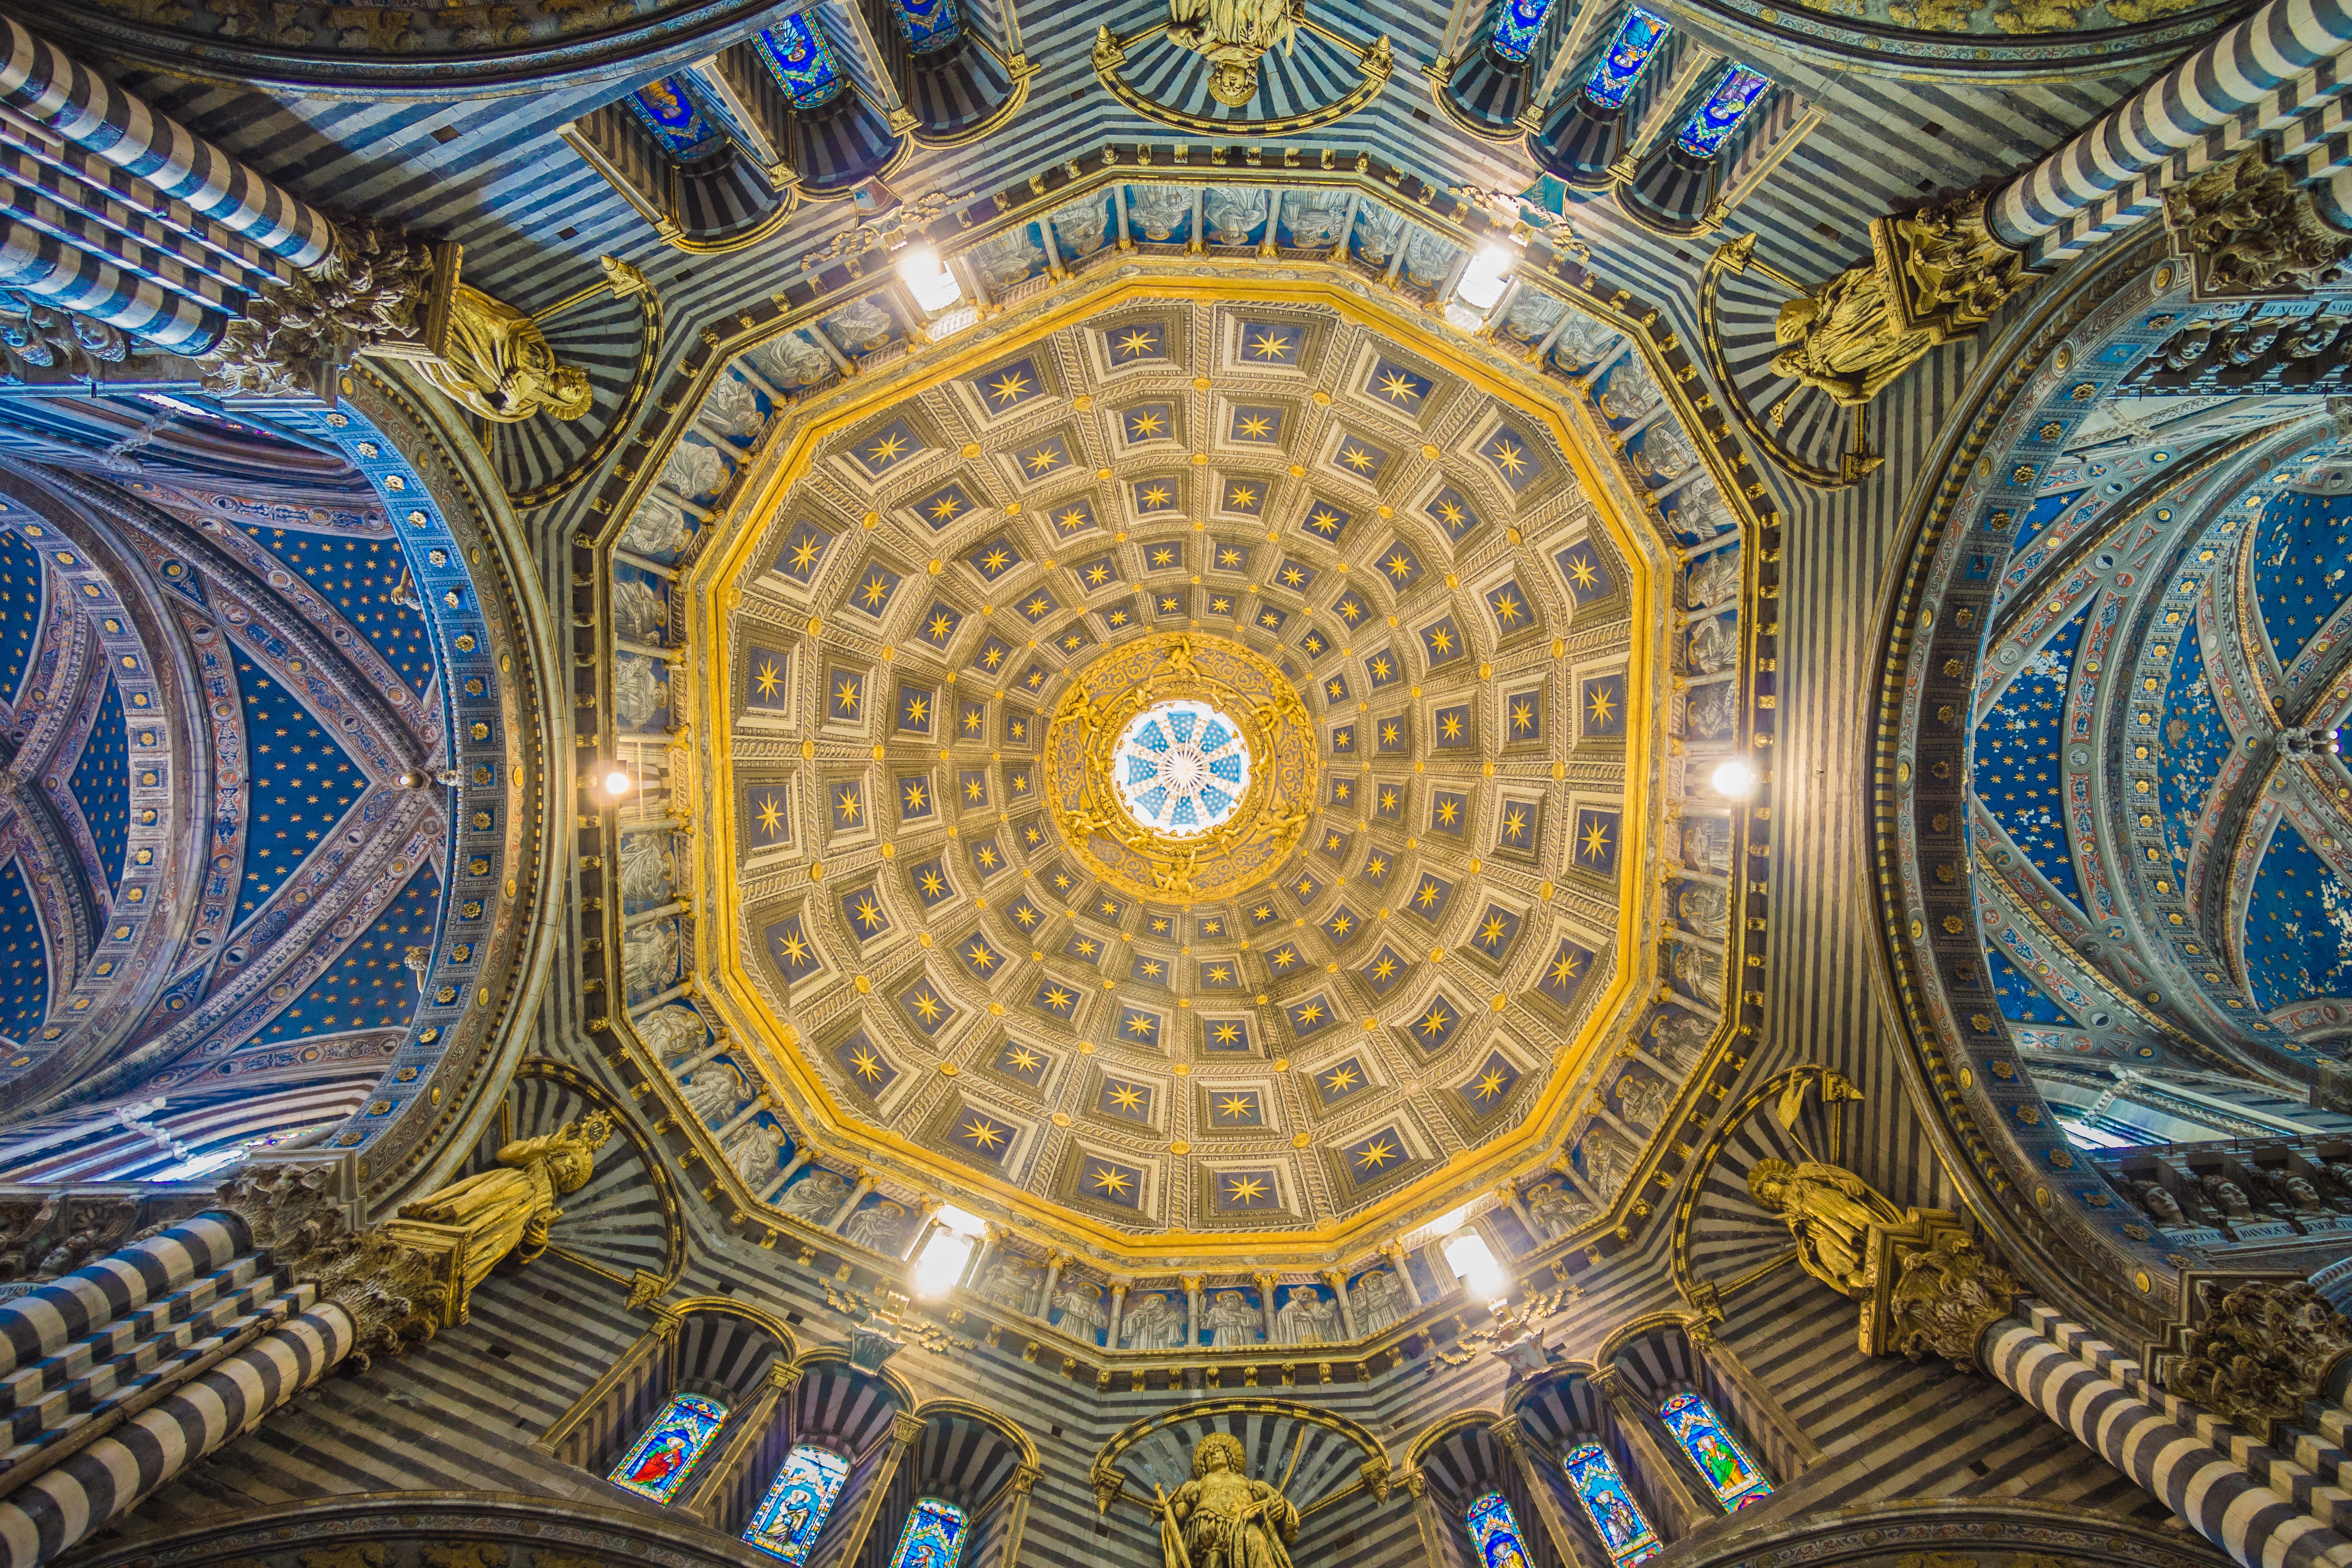
arches, architecture, cathedral, ceiling, craftsmanship, detail, dome, gothic, historical, interior design, intricate, pattern, sculptures, siena cathedral, statues